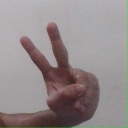
अक्षर: ऐ